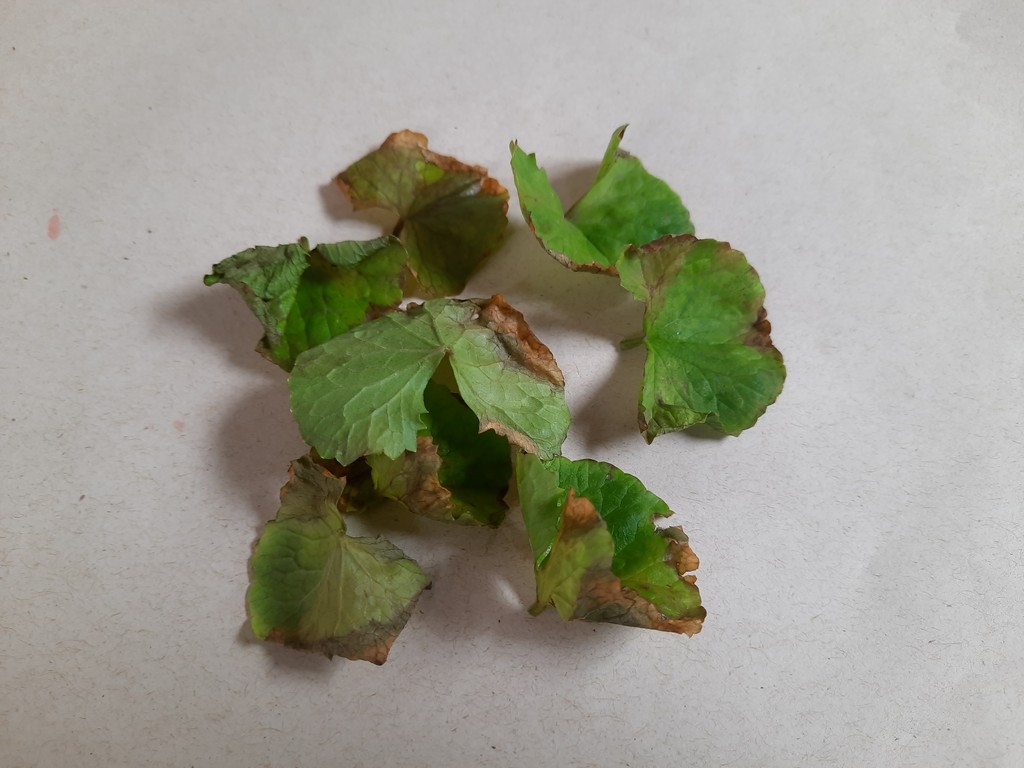
Label: Unhealthy